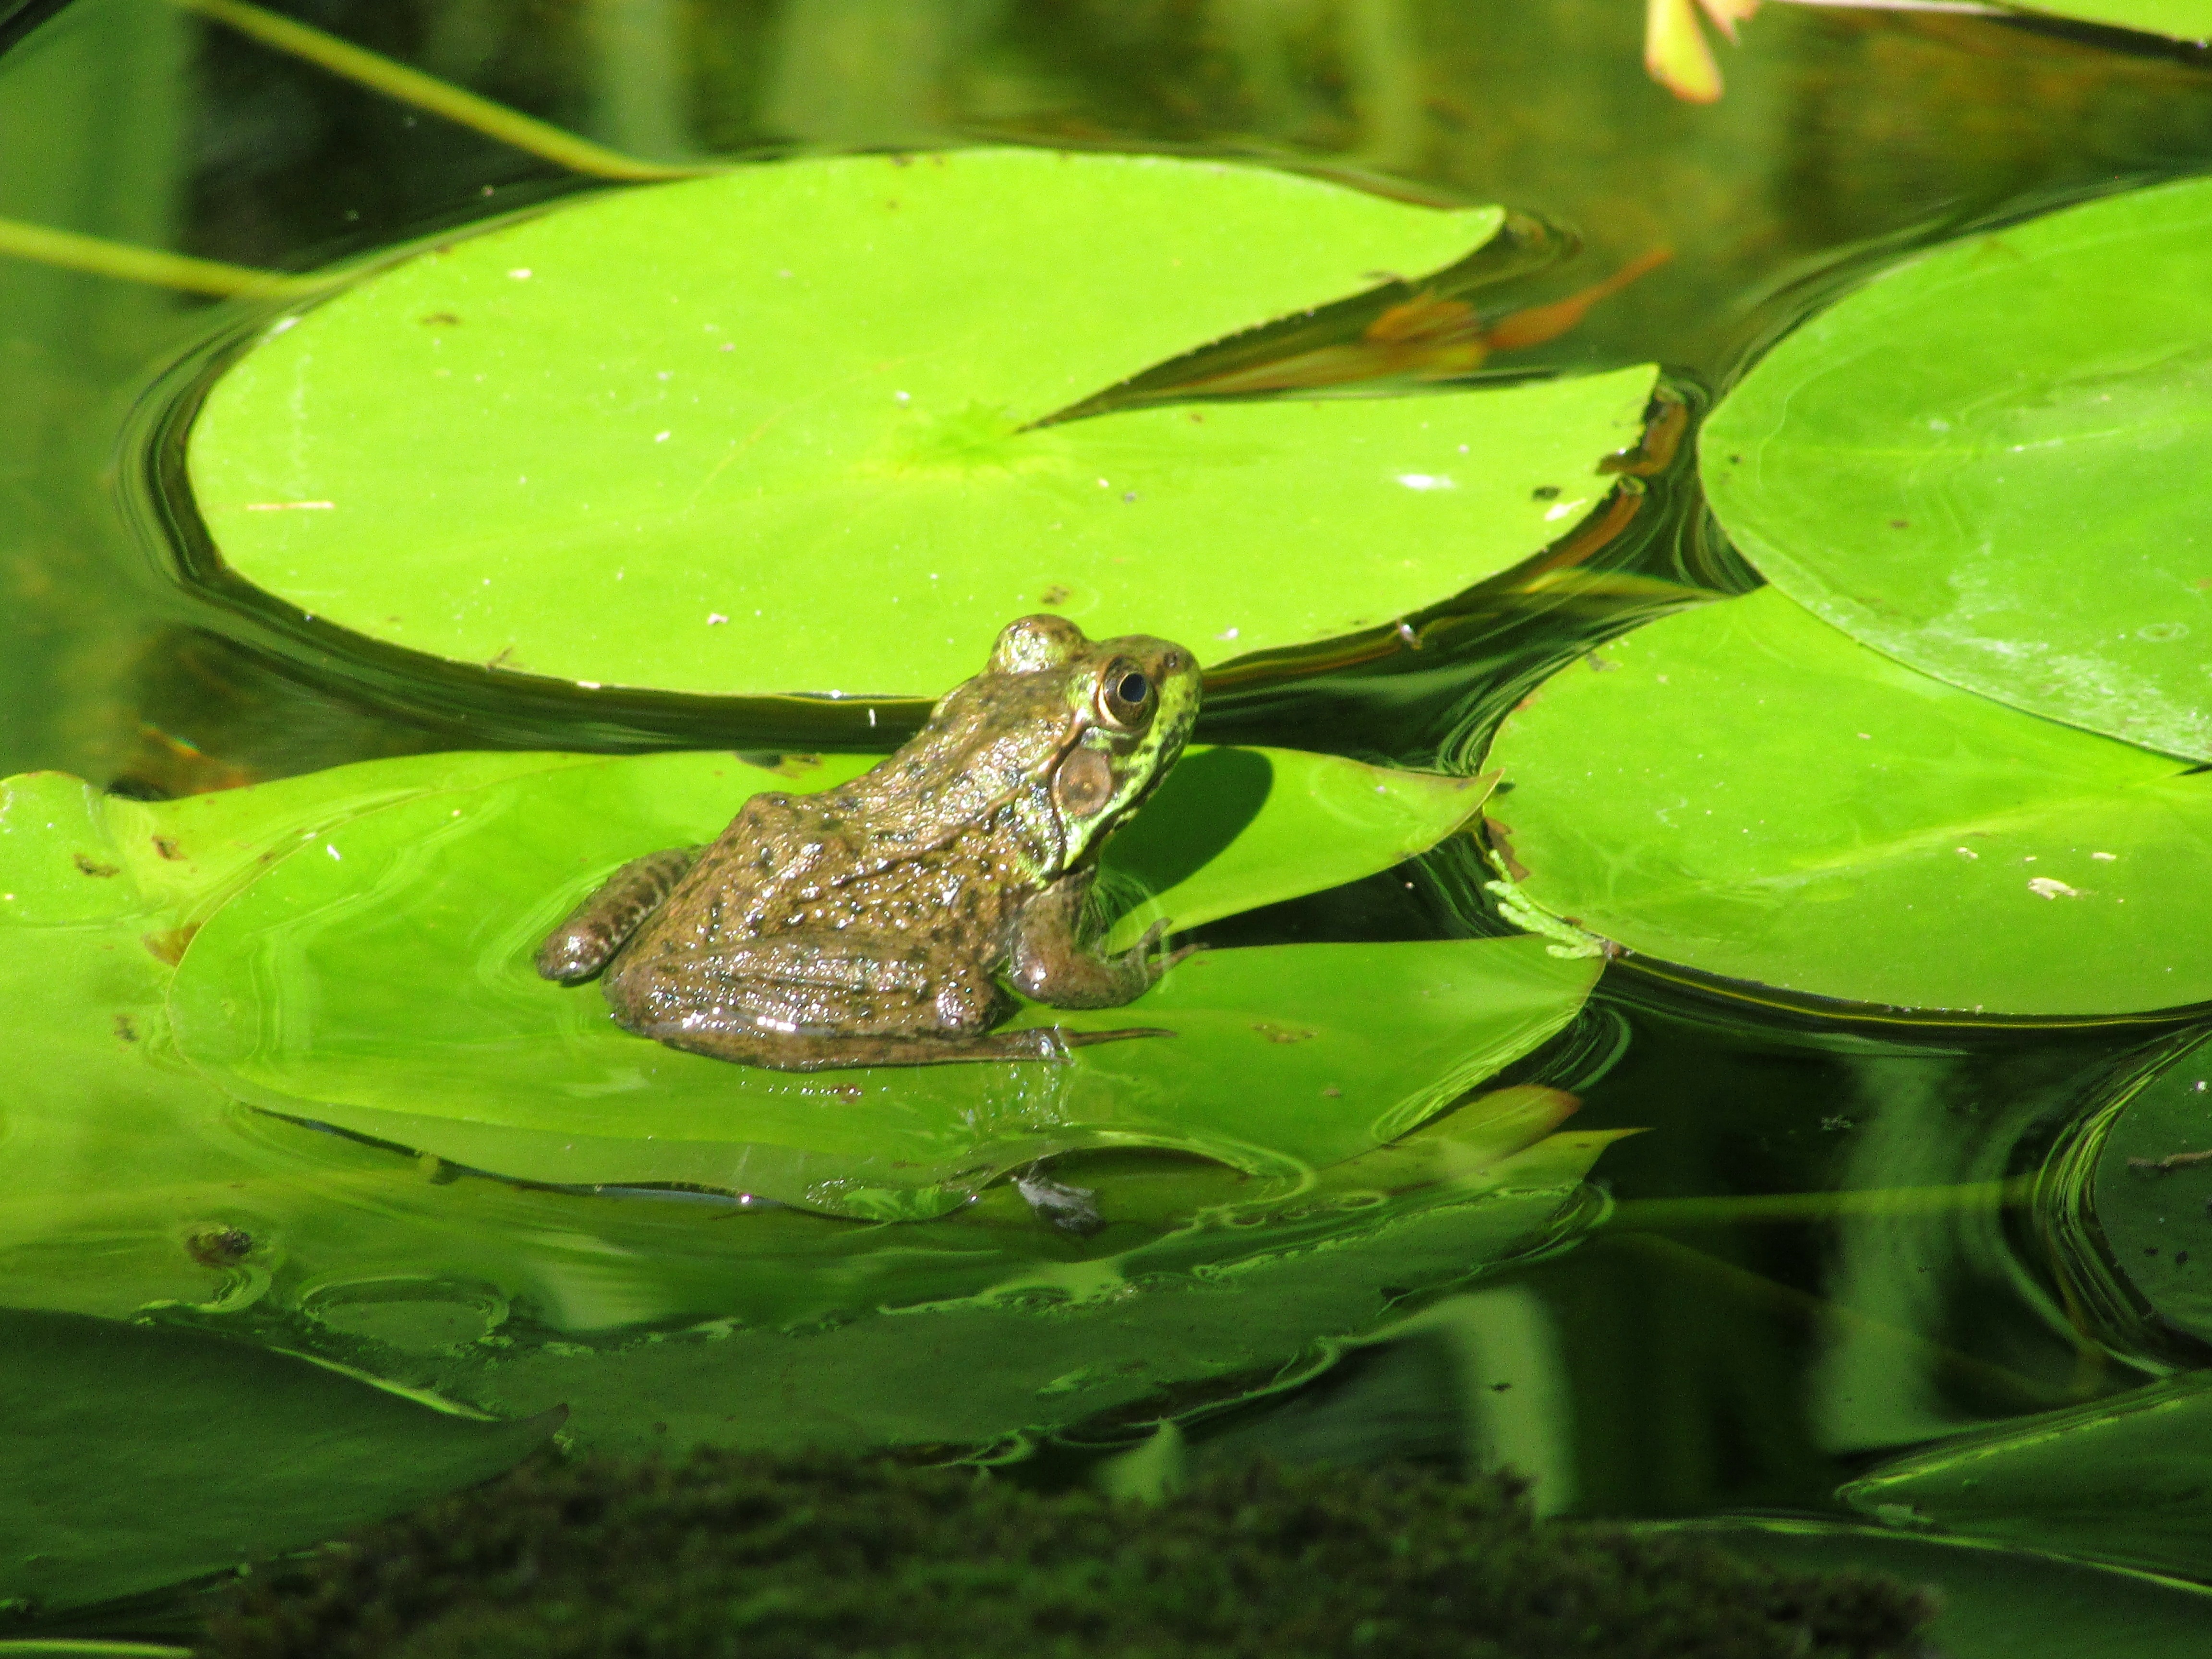
leaf, pond, wildlife, green, biology, frog, amphibian, fauna, lilly pad, tree frog, vertebrate, macro photography, bullfrog, ranidae